Michael Crichton

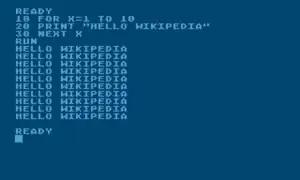
Crichton was an early proponent of programming and computers, predicting their ubiquity.

In 1992, Crichton published the novel "Rising Sun", an internationally bestselling crime thriller about a murder in the Los Angeles headquarters of Nakamoto, a fictional Japanese corporation. The book was adapted into the 1993 film directed by Philip Kaufman and starring Sean Connery and Wesley Snipes; it was released the same year as the adaptation of "Jurassic Park".